Edirne Palace

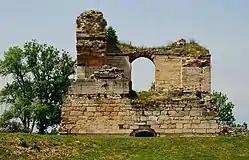
Cihannüme Kasrı (Panaromic Pavilion), main palace ruins.

Edirne Palace, or formerly New Imperial Palace, is a former palace of the Ottoman sultans in Edirne (then known in English as Adrianople), built during the era when the city was the capital of the empire. Few of the palace buildings have survived until now, however reconstruction works are underway.